Halqa

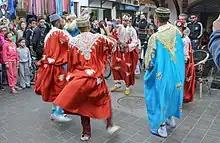

The Halqa of animal tamers, of the monkey trainers for example, delight audiences because of the animals' innate abilities to mimic people's facial expressions. Also these of the snake tamers, who have a very special aura around them, always arousing in the spectators respect mixed with fear. They have been immunized since birth against snake venom, and they also have the ability to absorb the deadly poison directly, which enables them, at the same time, to save human lives. This is a grant and a gift, which they owe to their sheikh, Sidi Ahmed Ben Aissa, whose zawiya is located in the city of Meknes.